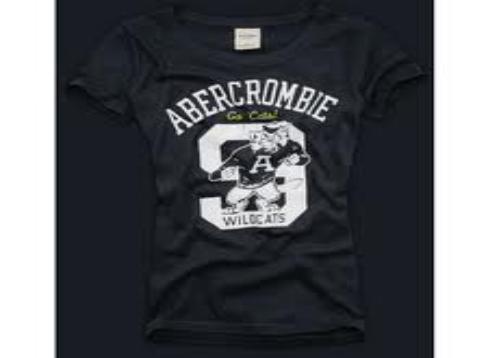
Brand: Abercrombie
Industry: Clothes